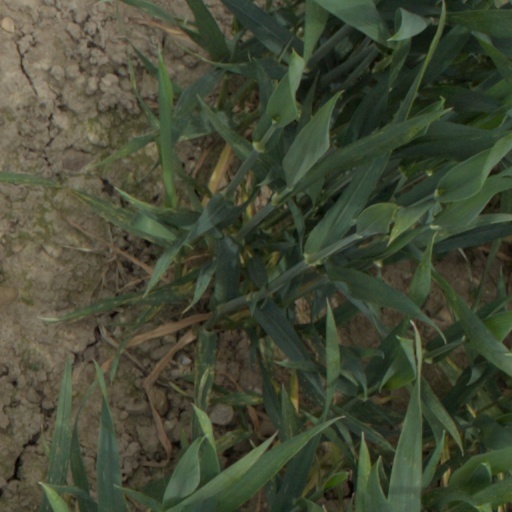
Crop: wheat